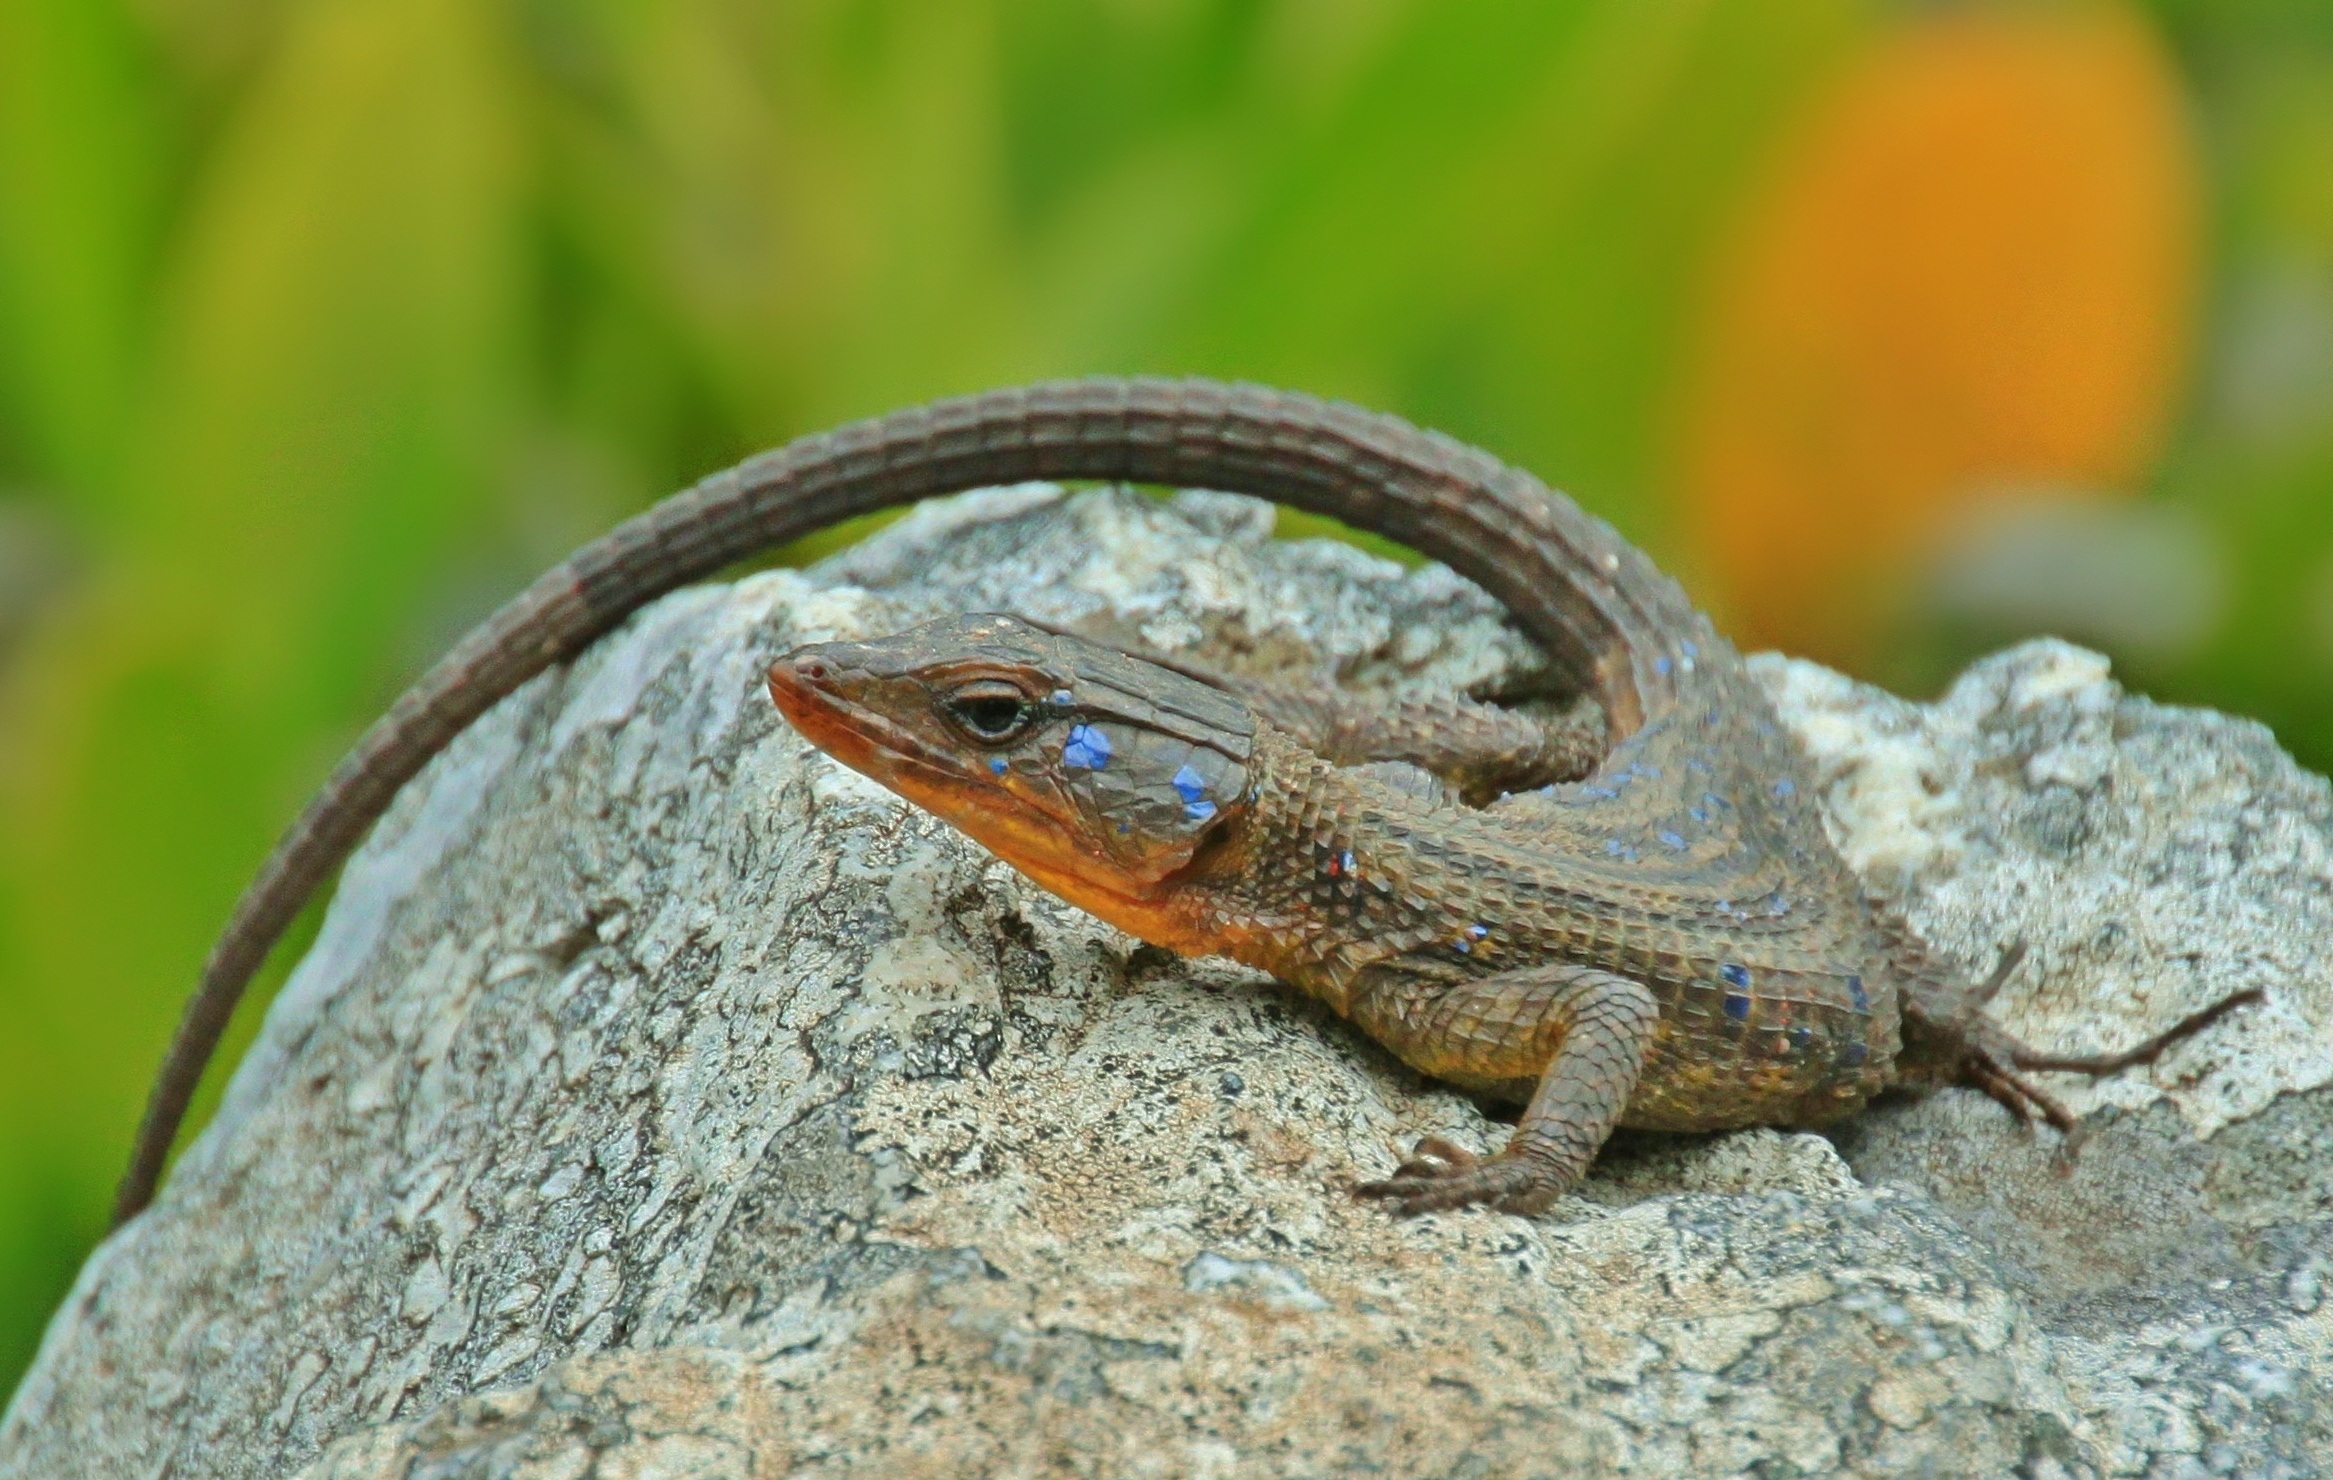
nature, wilderness, animal, stone, wildlife, color, reptile, amphibian, scale, colorful, close, national park, fauna, lizard, green lizard, close up, vertebrate, exotic, lizards, animal world, wildlife photography, south africa, macro photography, talon, lacerta, agame, agamidae, agama, schuppenkriechtier, dactyloidae, scaled reptile, lacertidae